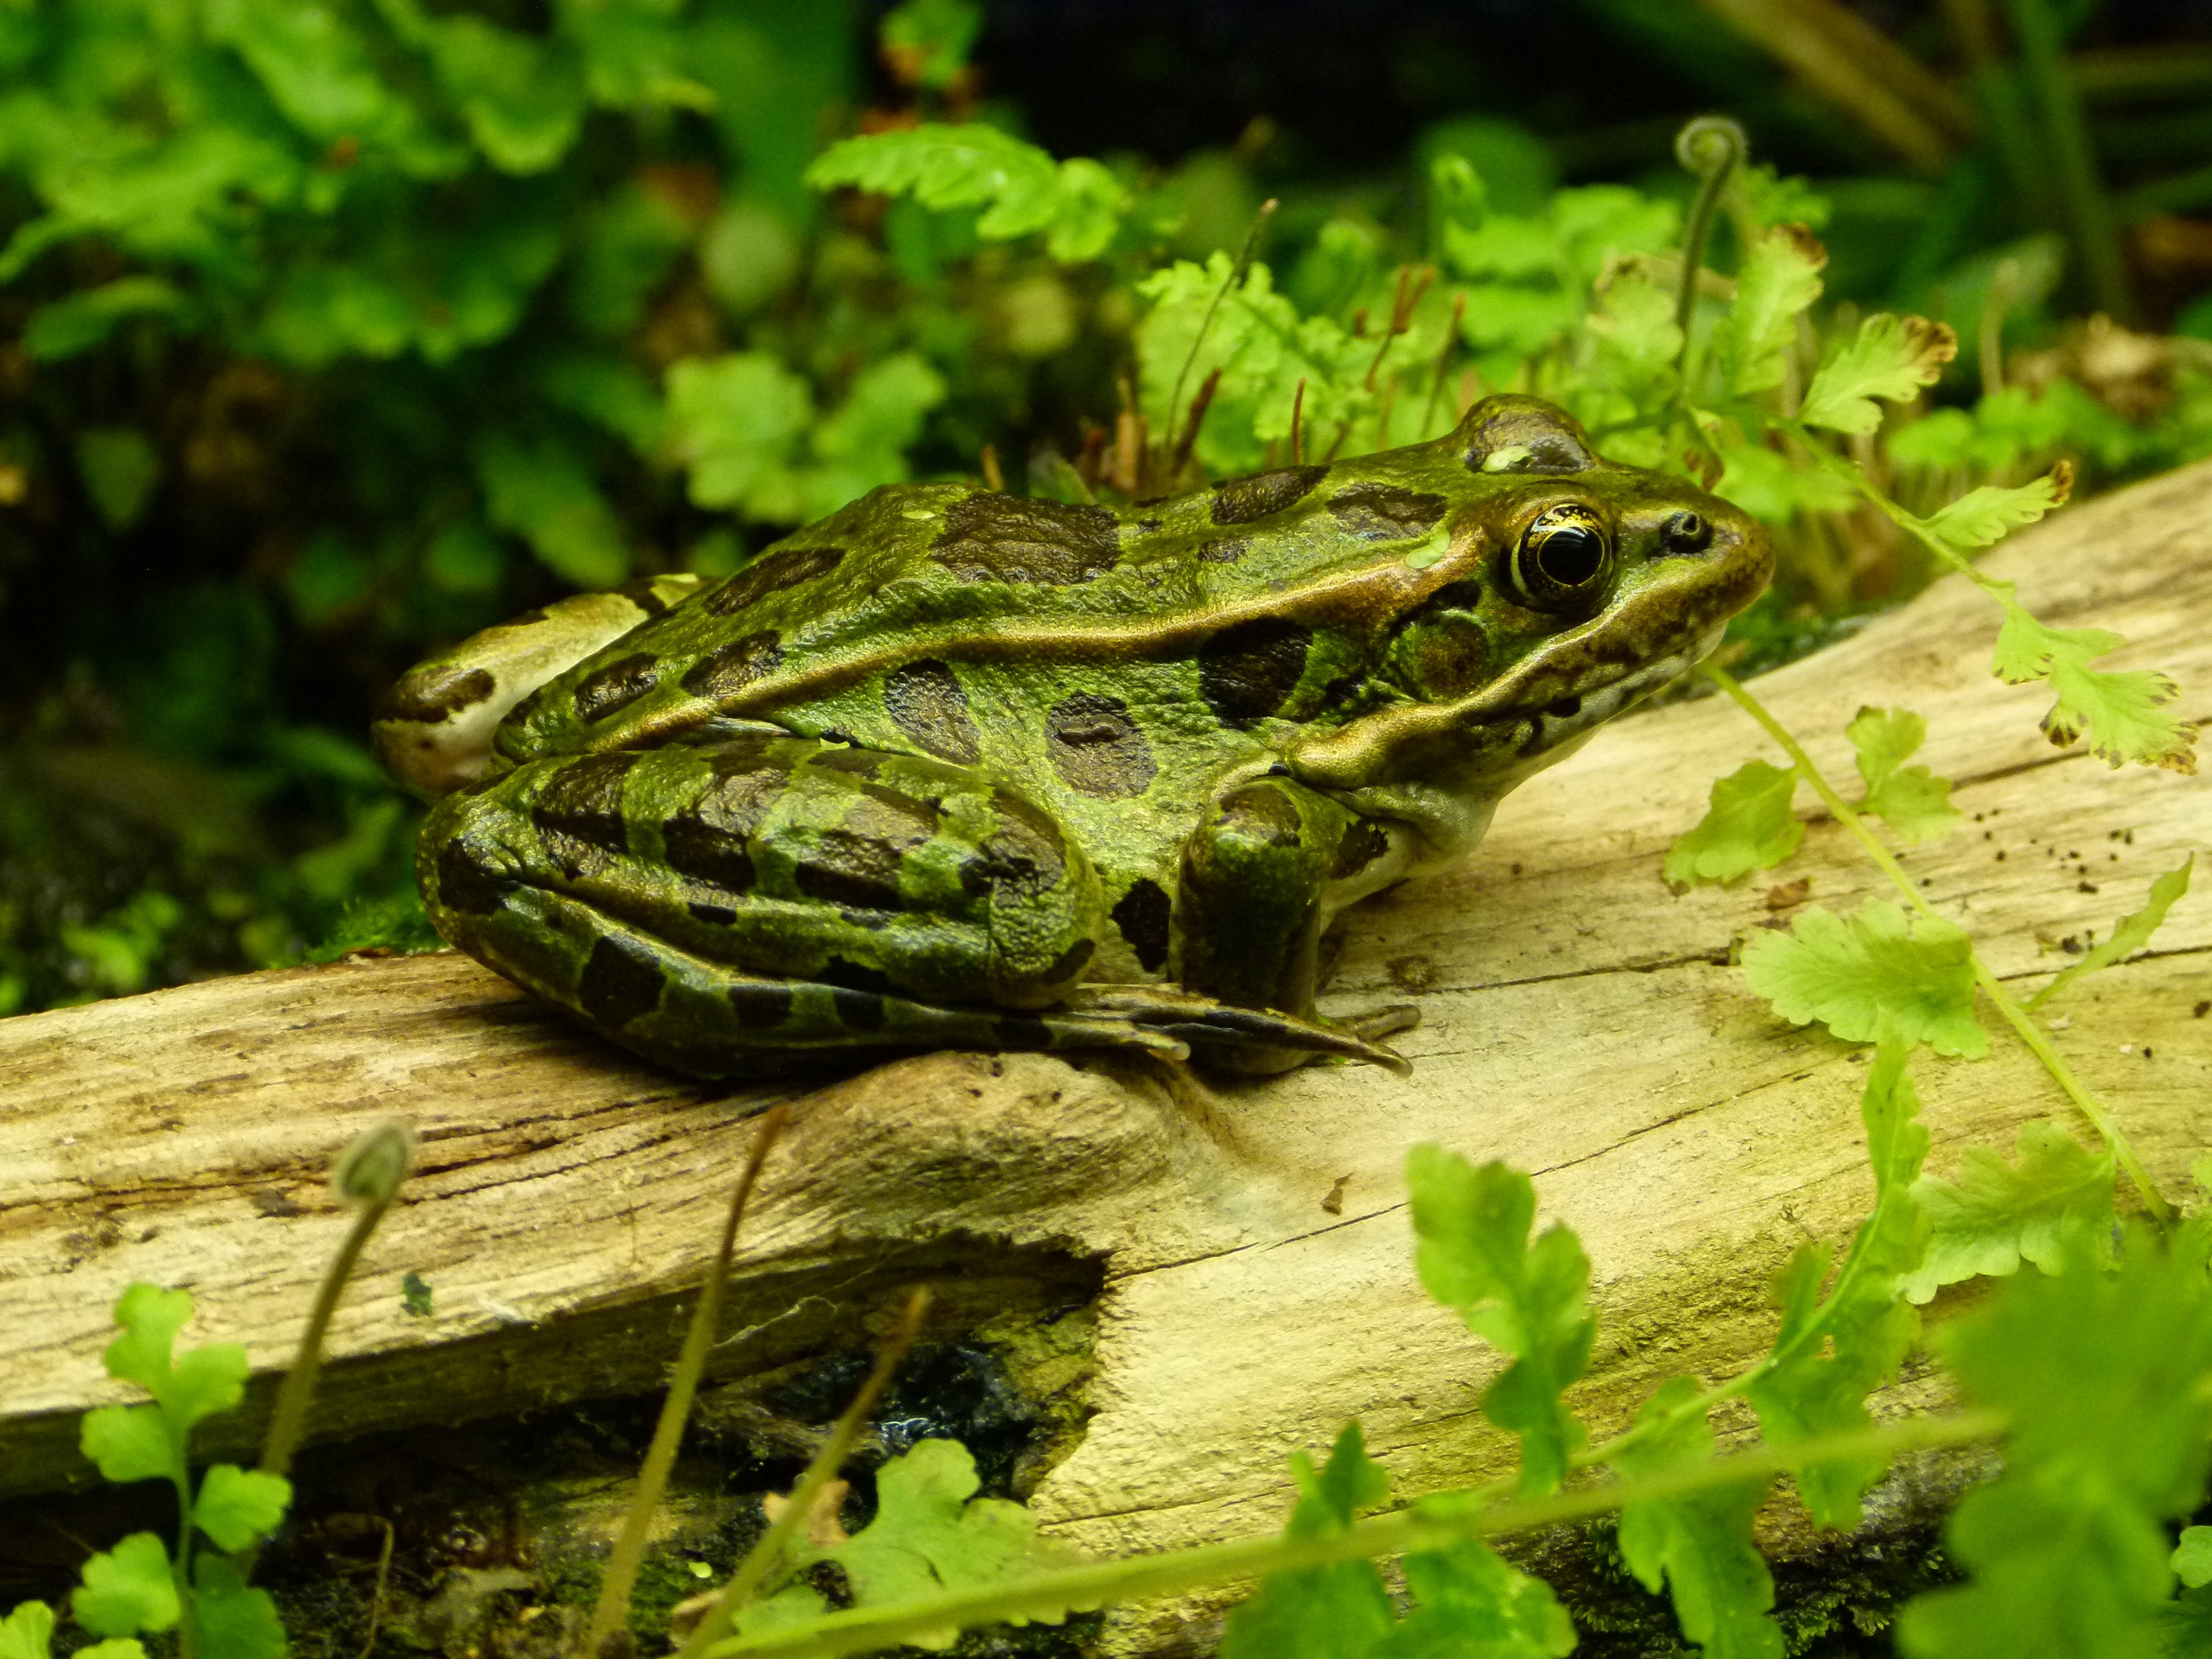
nature, animal, wildlife, green, jungle, frog, toad, amphibian, fauna, green lizard, close up, wild life, fat, vertebrate, creature, thick, lacerta, frog pond, bullfrog, ranidae, lacertidae